Joy House (film)

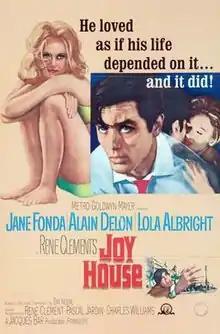
US film poster

Joy House (French title: Les félins / UK title: The Love Cage) is a 1964 French mystery–thriller film starring Jane Fonda, Alain Delon and Lola Albright. It is based on the 1954 novel of the same name by Day Keene.